Yacht

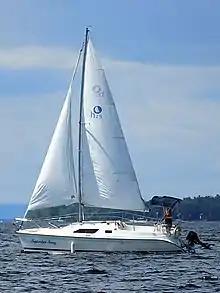
Small sailing yacht with outboard motor in 2017

Depending on size, a cruising yacht is likely to have at least two cabins, a main salon and a forward stateroom. In smaller yachts, the salon is likely to have convertible berths for its crew or passengers. Typically the salon includes a dining area, which may have a folding, built-in table. The salon is typically contiguous to the galley. A cruising yacht is likely to have a head (bathroom) with a marine toilet that discharges waste into a holding tank. Larger yachts may have additional staterooms and heads. There is typically a navigation station that allows planning the route.